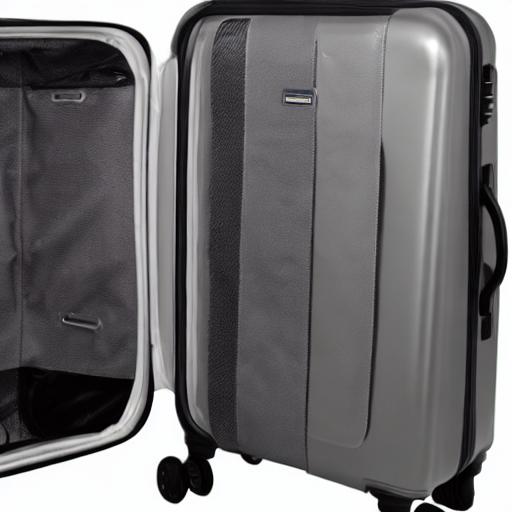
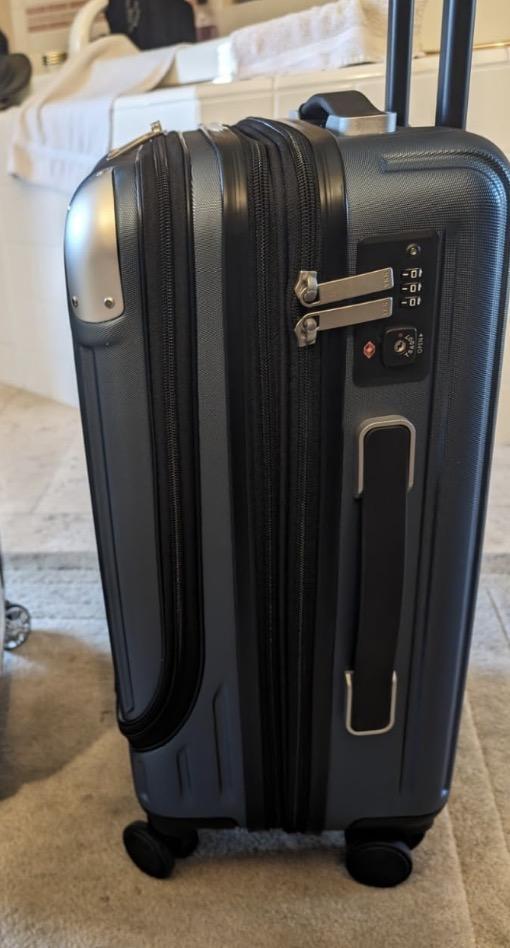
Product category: items_tea
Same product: no